Pancreatic cyst

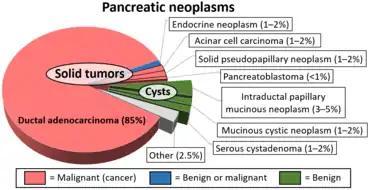
Relative incidences of various pancreatic neoplasms, with cysts annotated at center right. Also, non-neoplastic cysts include pseudocyst, retention cyst, benign epithelial cysts, lymphoepithelial cysts, squamous lined cysts (dermoid cyst and epidermal cyst in intrapancreatic accessory spleen), mucinous nonneoplastic cysts, and lymphangiomas.

A pancreatic cyst is a fluid filled sac within the pancreas. The prevalence of pancreatic cysts is 2-15% based on imaging studies, but the prevalence may be as high as 50% based on autopsy series. Most pancreatic cysts are benign and the risk of malignancy (pancreatic cancer) is 0.5-1.5%. Pancreatic pseudocysts and serous cystadenomas (which collectively account for 15-25% of all pancreatic cysts) are considered benign pancreatic cysts with a risk of malignancy of 0%.